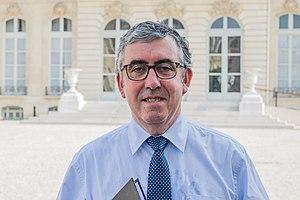
Vincent Descœur dans le jardin des Quatres Colonnes du Palais Bourbon durant la première semaine parlementaire de la XVe législature de la Cinquième République française (Paris, France).
Vincent Descoeur, né le 13 décembre 1962 à Aurillac, est un homme politique français. Membre du parti Les Républicains, il est député du Cantal et ancien président du Conseil départemental de 2001 à 2017.